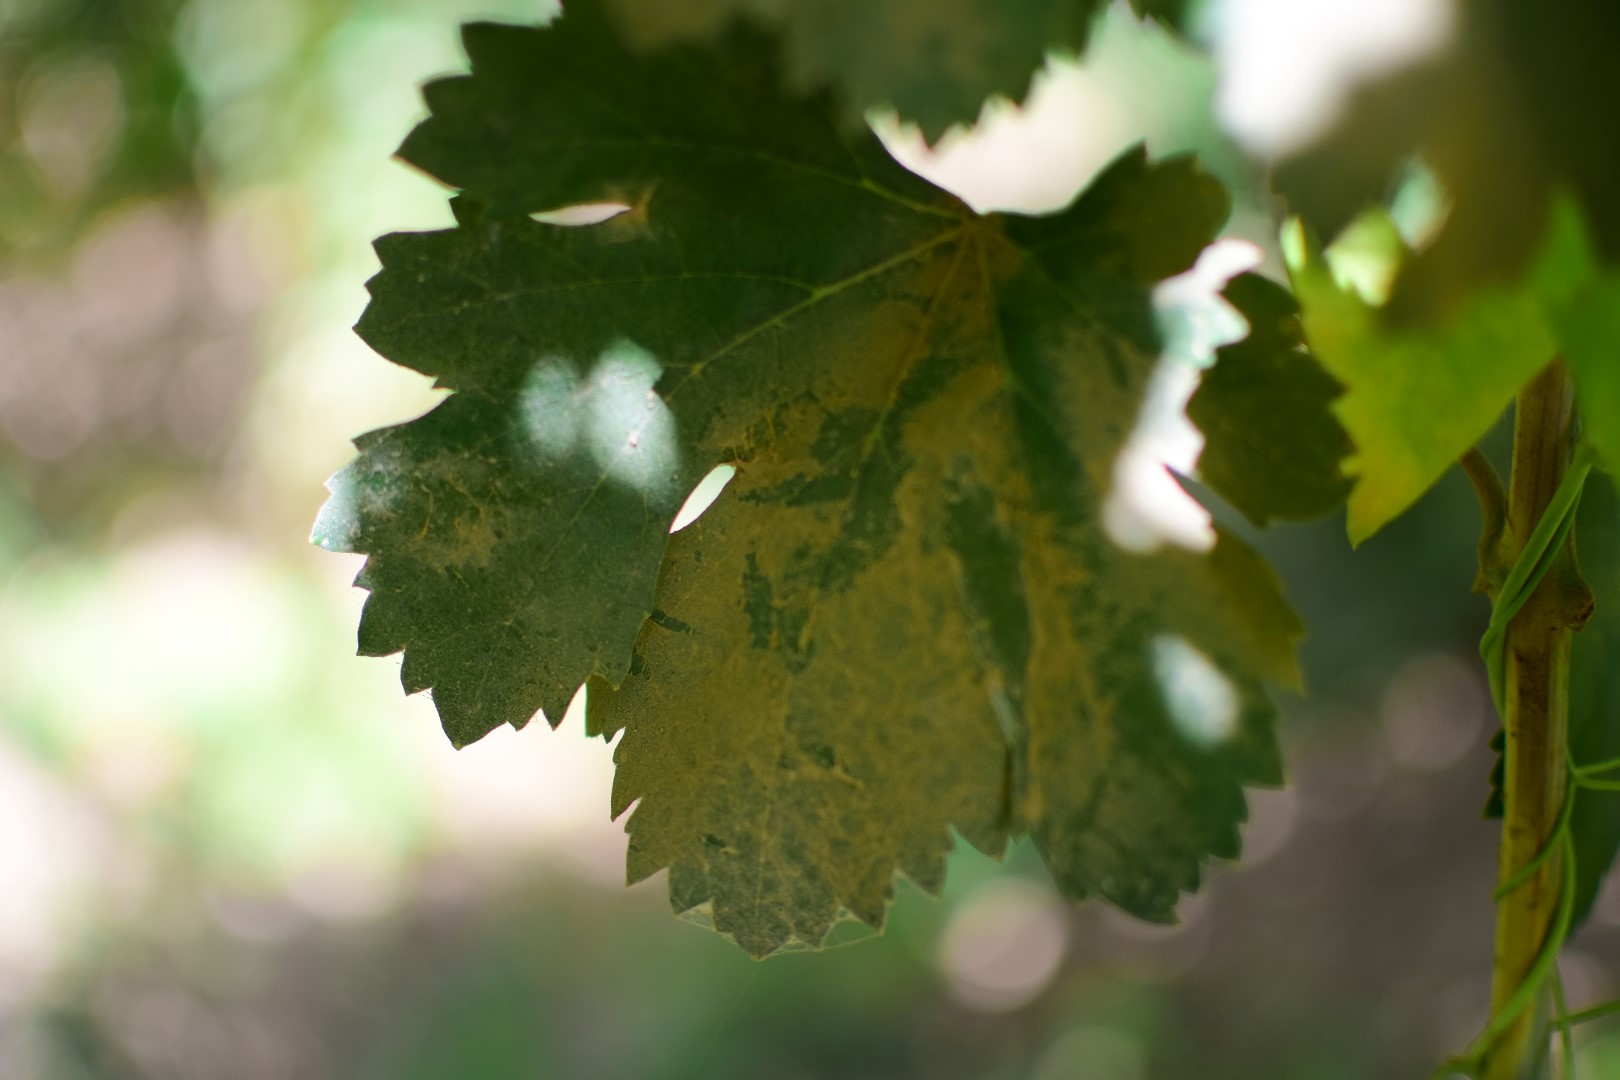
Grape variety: Halawani